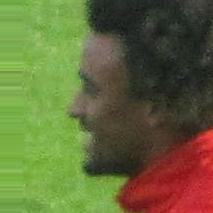
Age: 23